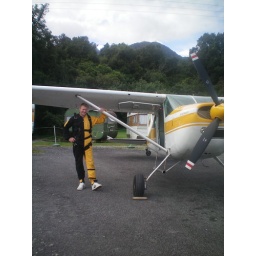
Standing by the plane ready to sky dive over Fox Glacier the day before my birthday.